Religious syncretism

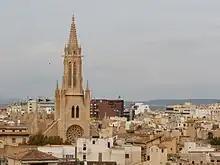
Church of Saint Eulalia in Palma de Mallorca, centers of Xueta religious ritual life.

Xueta Christianity is a syncretic religion on the island of Mallorca, Spain, followed by the Xueta people, who are descendants of persecuted Jews who were converts to Christianity. Traditionally, The church of Saint Eulalia and the church of Montesión (Mount Zion) in Palma de Mallorca have been used by the families of Jewish converts (Xuetas), and both are the centers of Xueta religious ritual life. The Palma's Mont Zion Church was once the main synagogue of Palma de Mallorca. Is estimated that there are roughly 20,000 Chuetas living on the island of Mallorca today, and they practiced strict endogamy by marrying only within their own group.